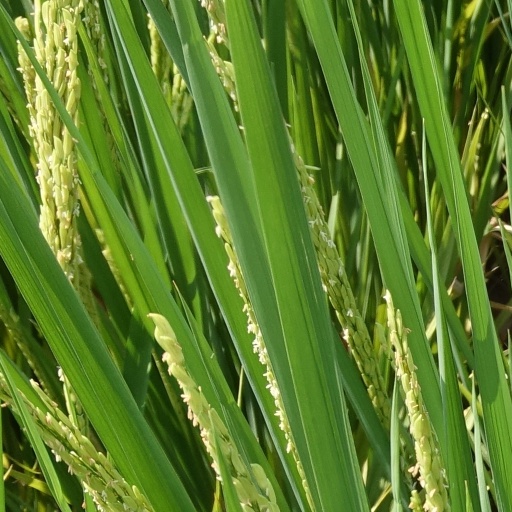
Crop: rice